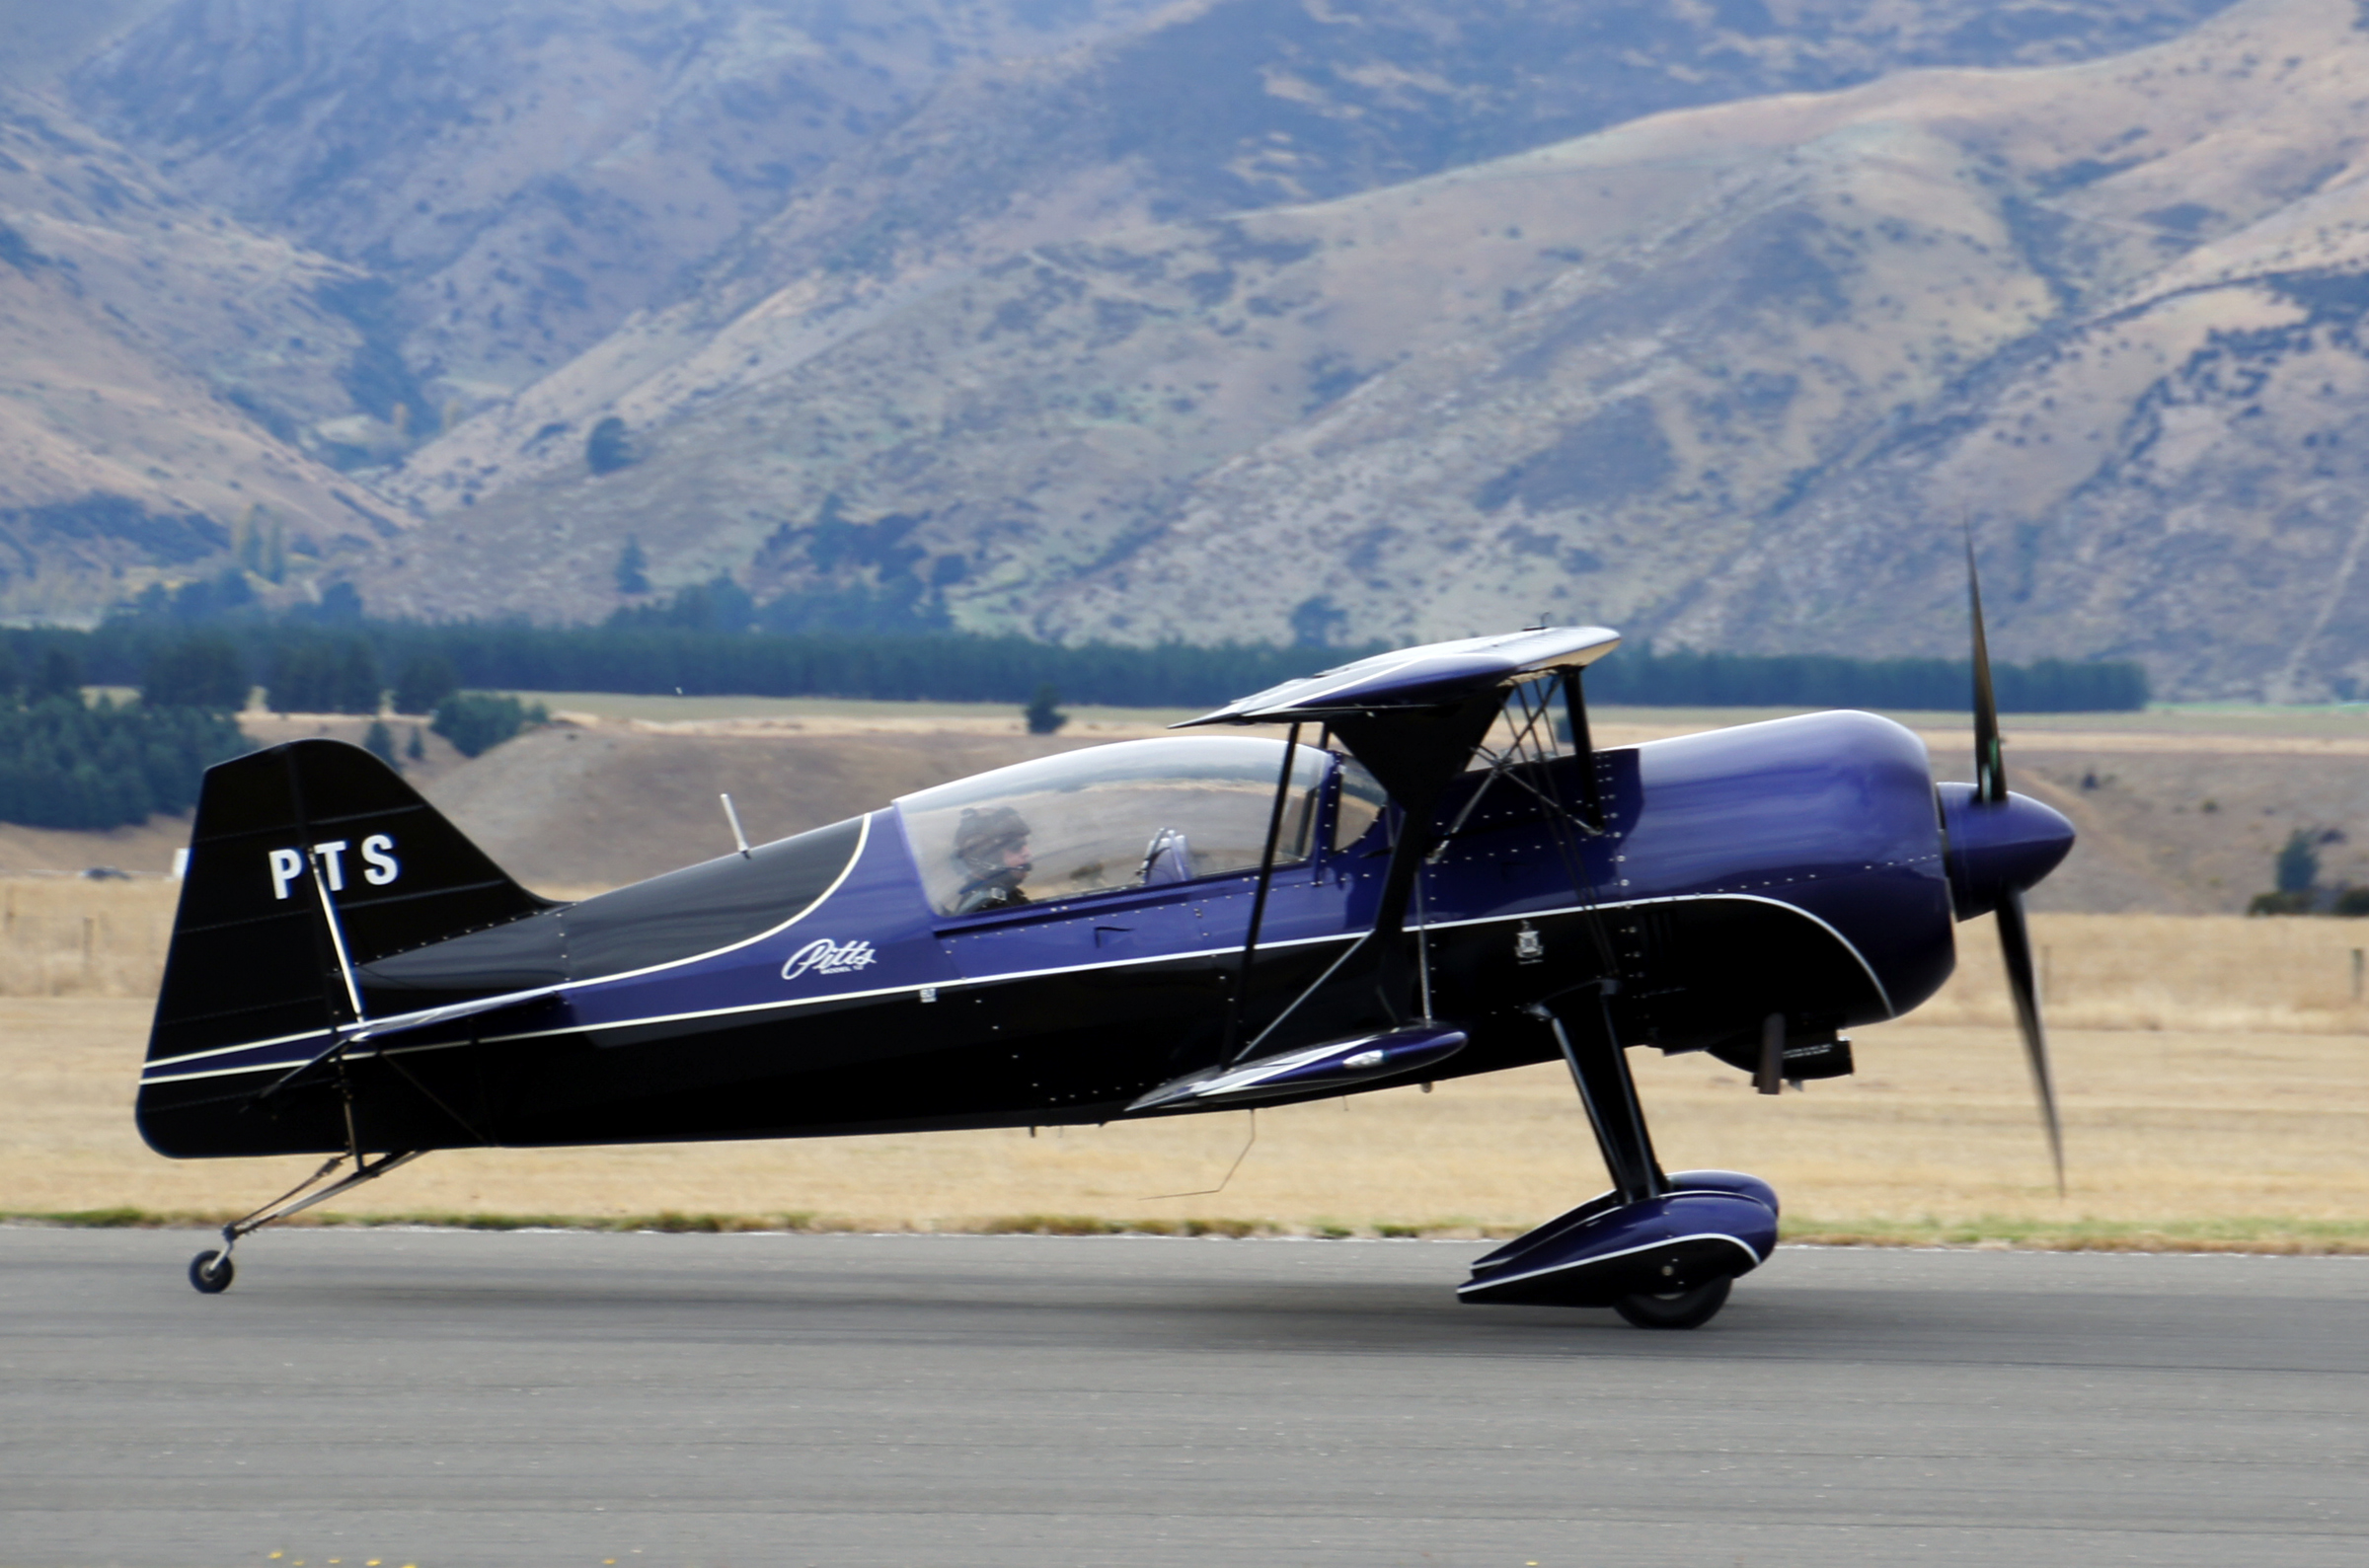
airplane, aircraft, vehicle, aviation, flight, blue, biplane, pittsmodel12, sonydslra580, tamron18270mmf3563pzd, warbirdsoverwanaka204, stuntplane, curtispitts, light aircraft, monoplane, atmosphere of earth, aircraft engine, propeller driven aircraft, ultralight aviation, cessna 185, cessna 206